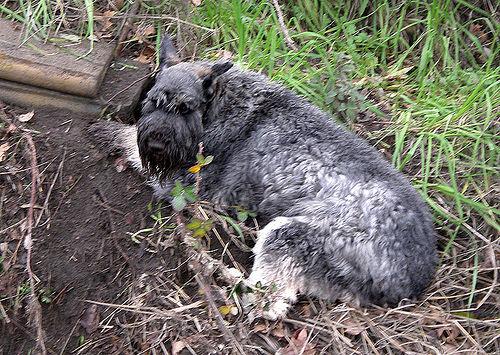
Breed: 232-n000089-giant_schnauzer